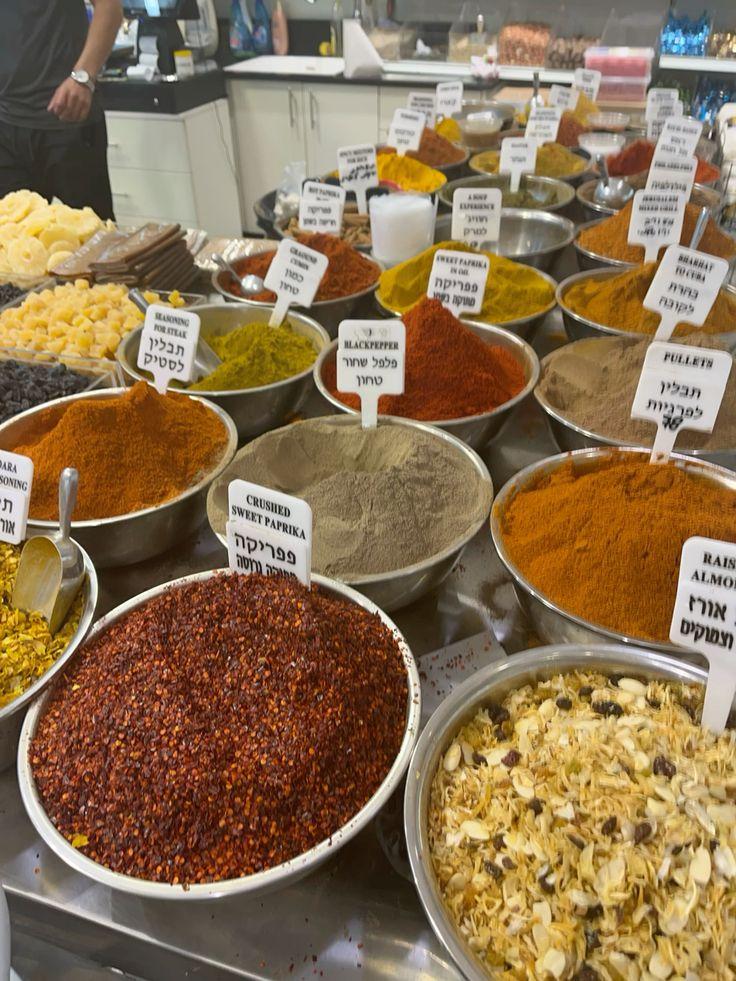
Ni duka ambalo lina sufuria mingi zilizojaa viungo mbalimbali vya unga na viungo vya kienyeji. Viungo hivi vinajumuisha pilipili hoho, unga wa manjano, unga wa pilipili na mengineyo yenye rangi tofauti kama njoo, nyekundu na kahawia. Kila sufuria ina lebo inayowekewa jina ya kiungo ndani ya sufuria hiyo.